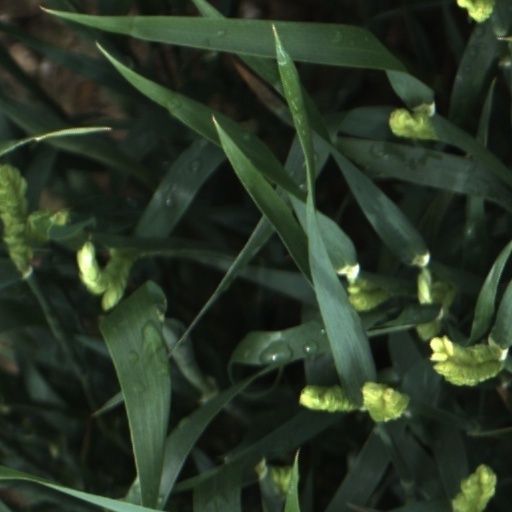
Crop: wheat